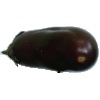
Label: Eggplant 1